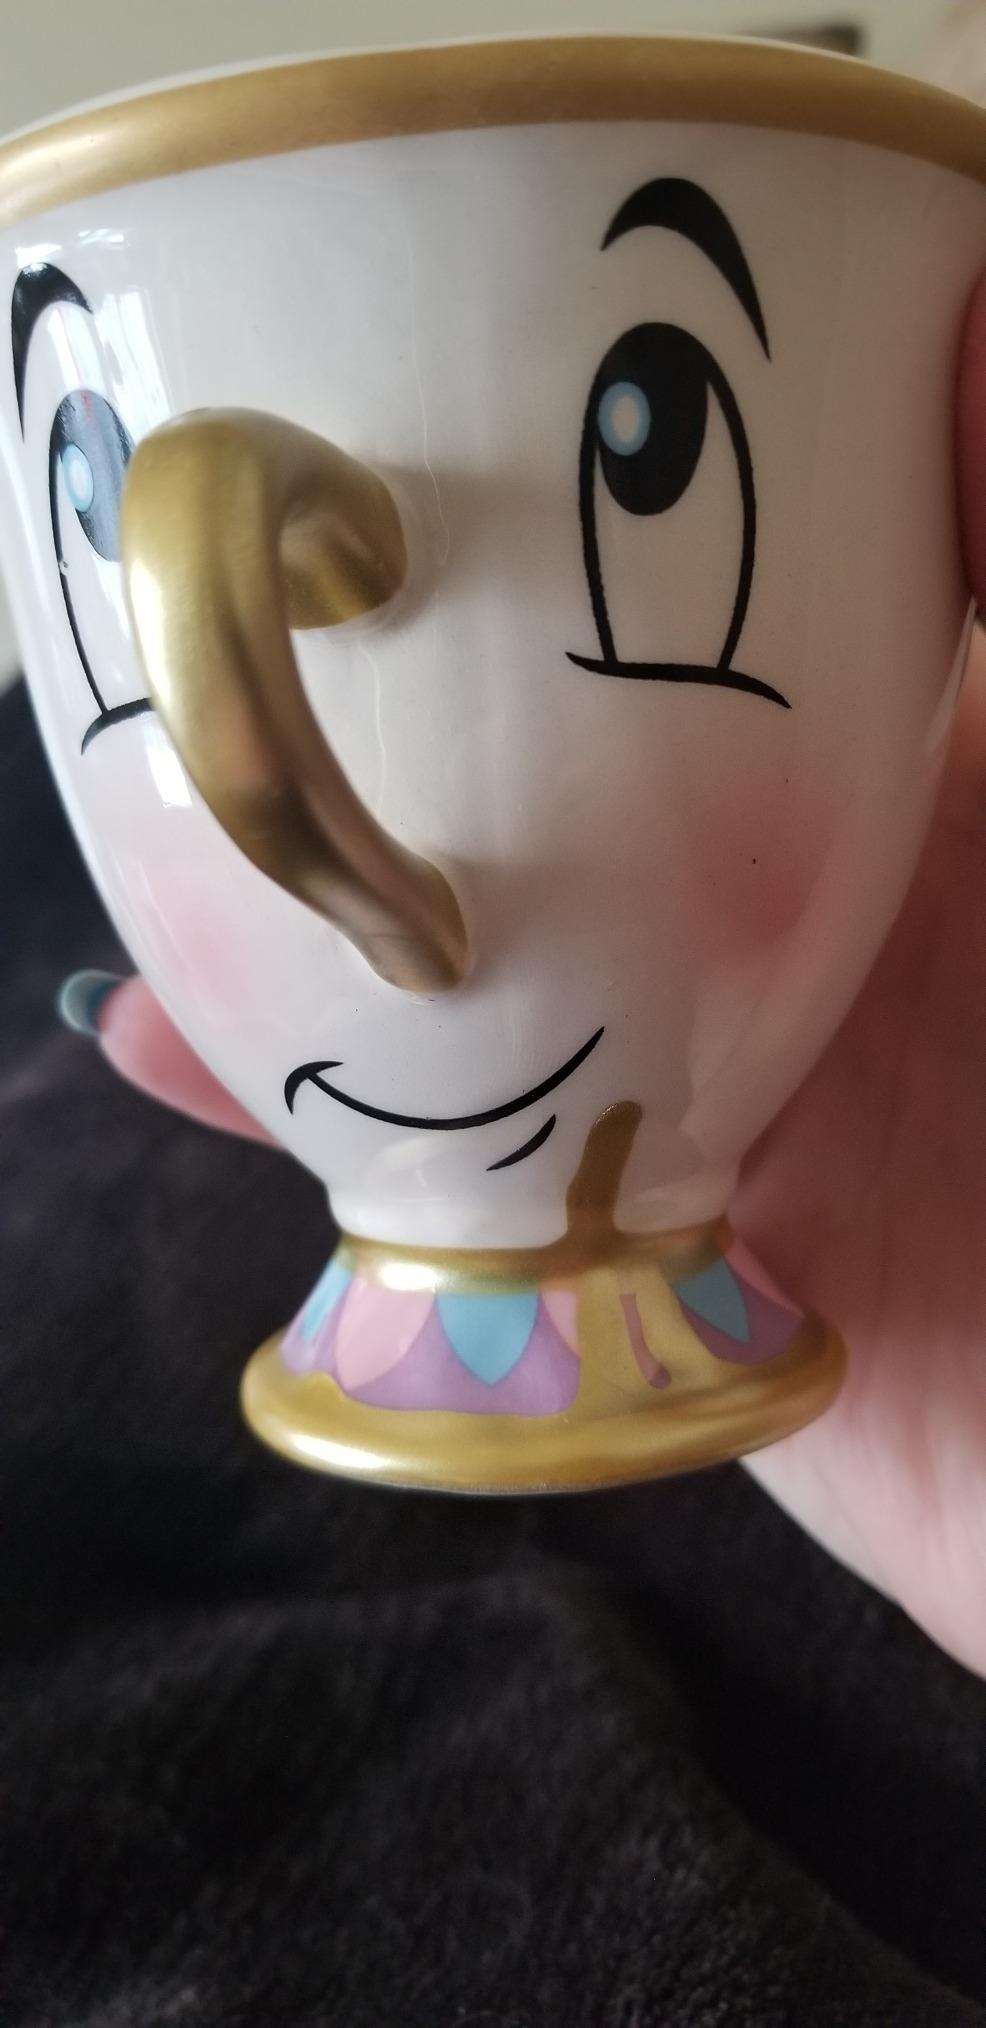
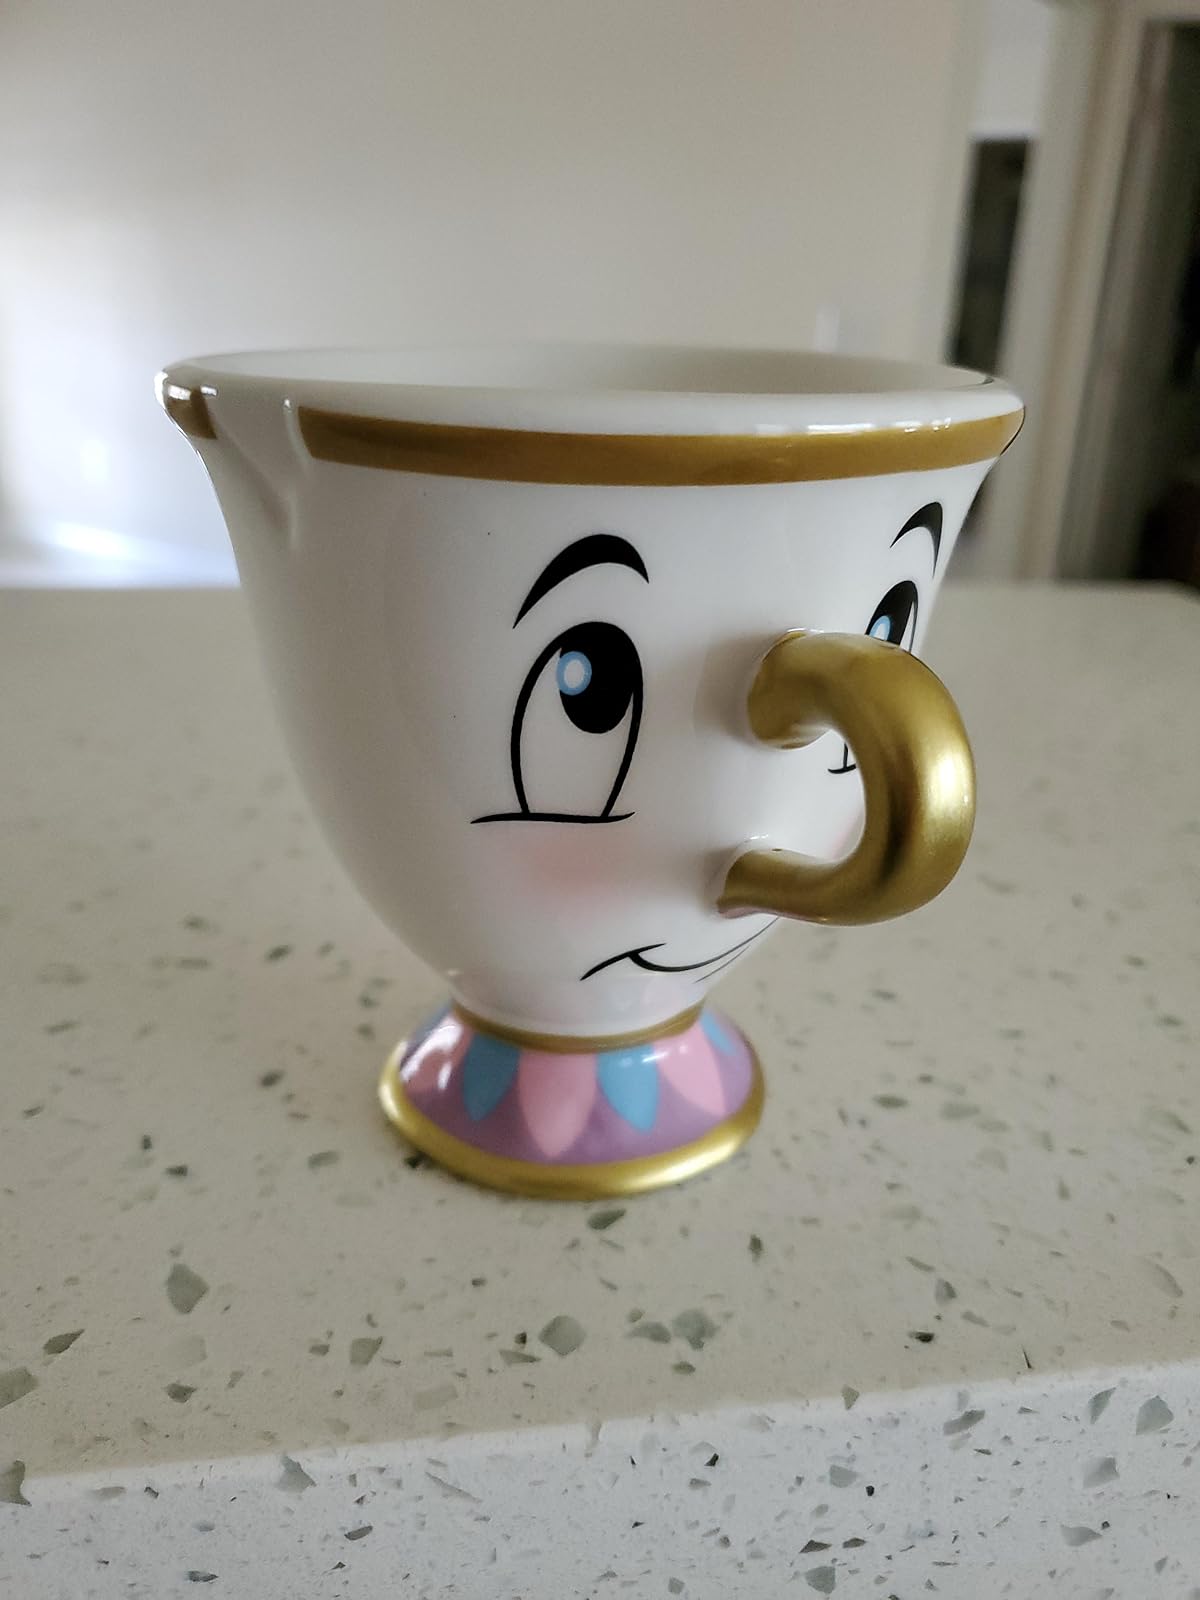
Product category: items_mug
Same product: yes